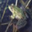
Label: frog